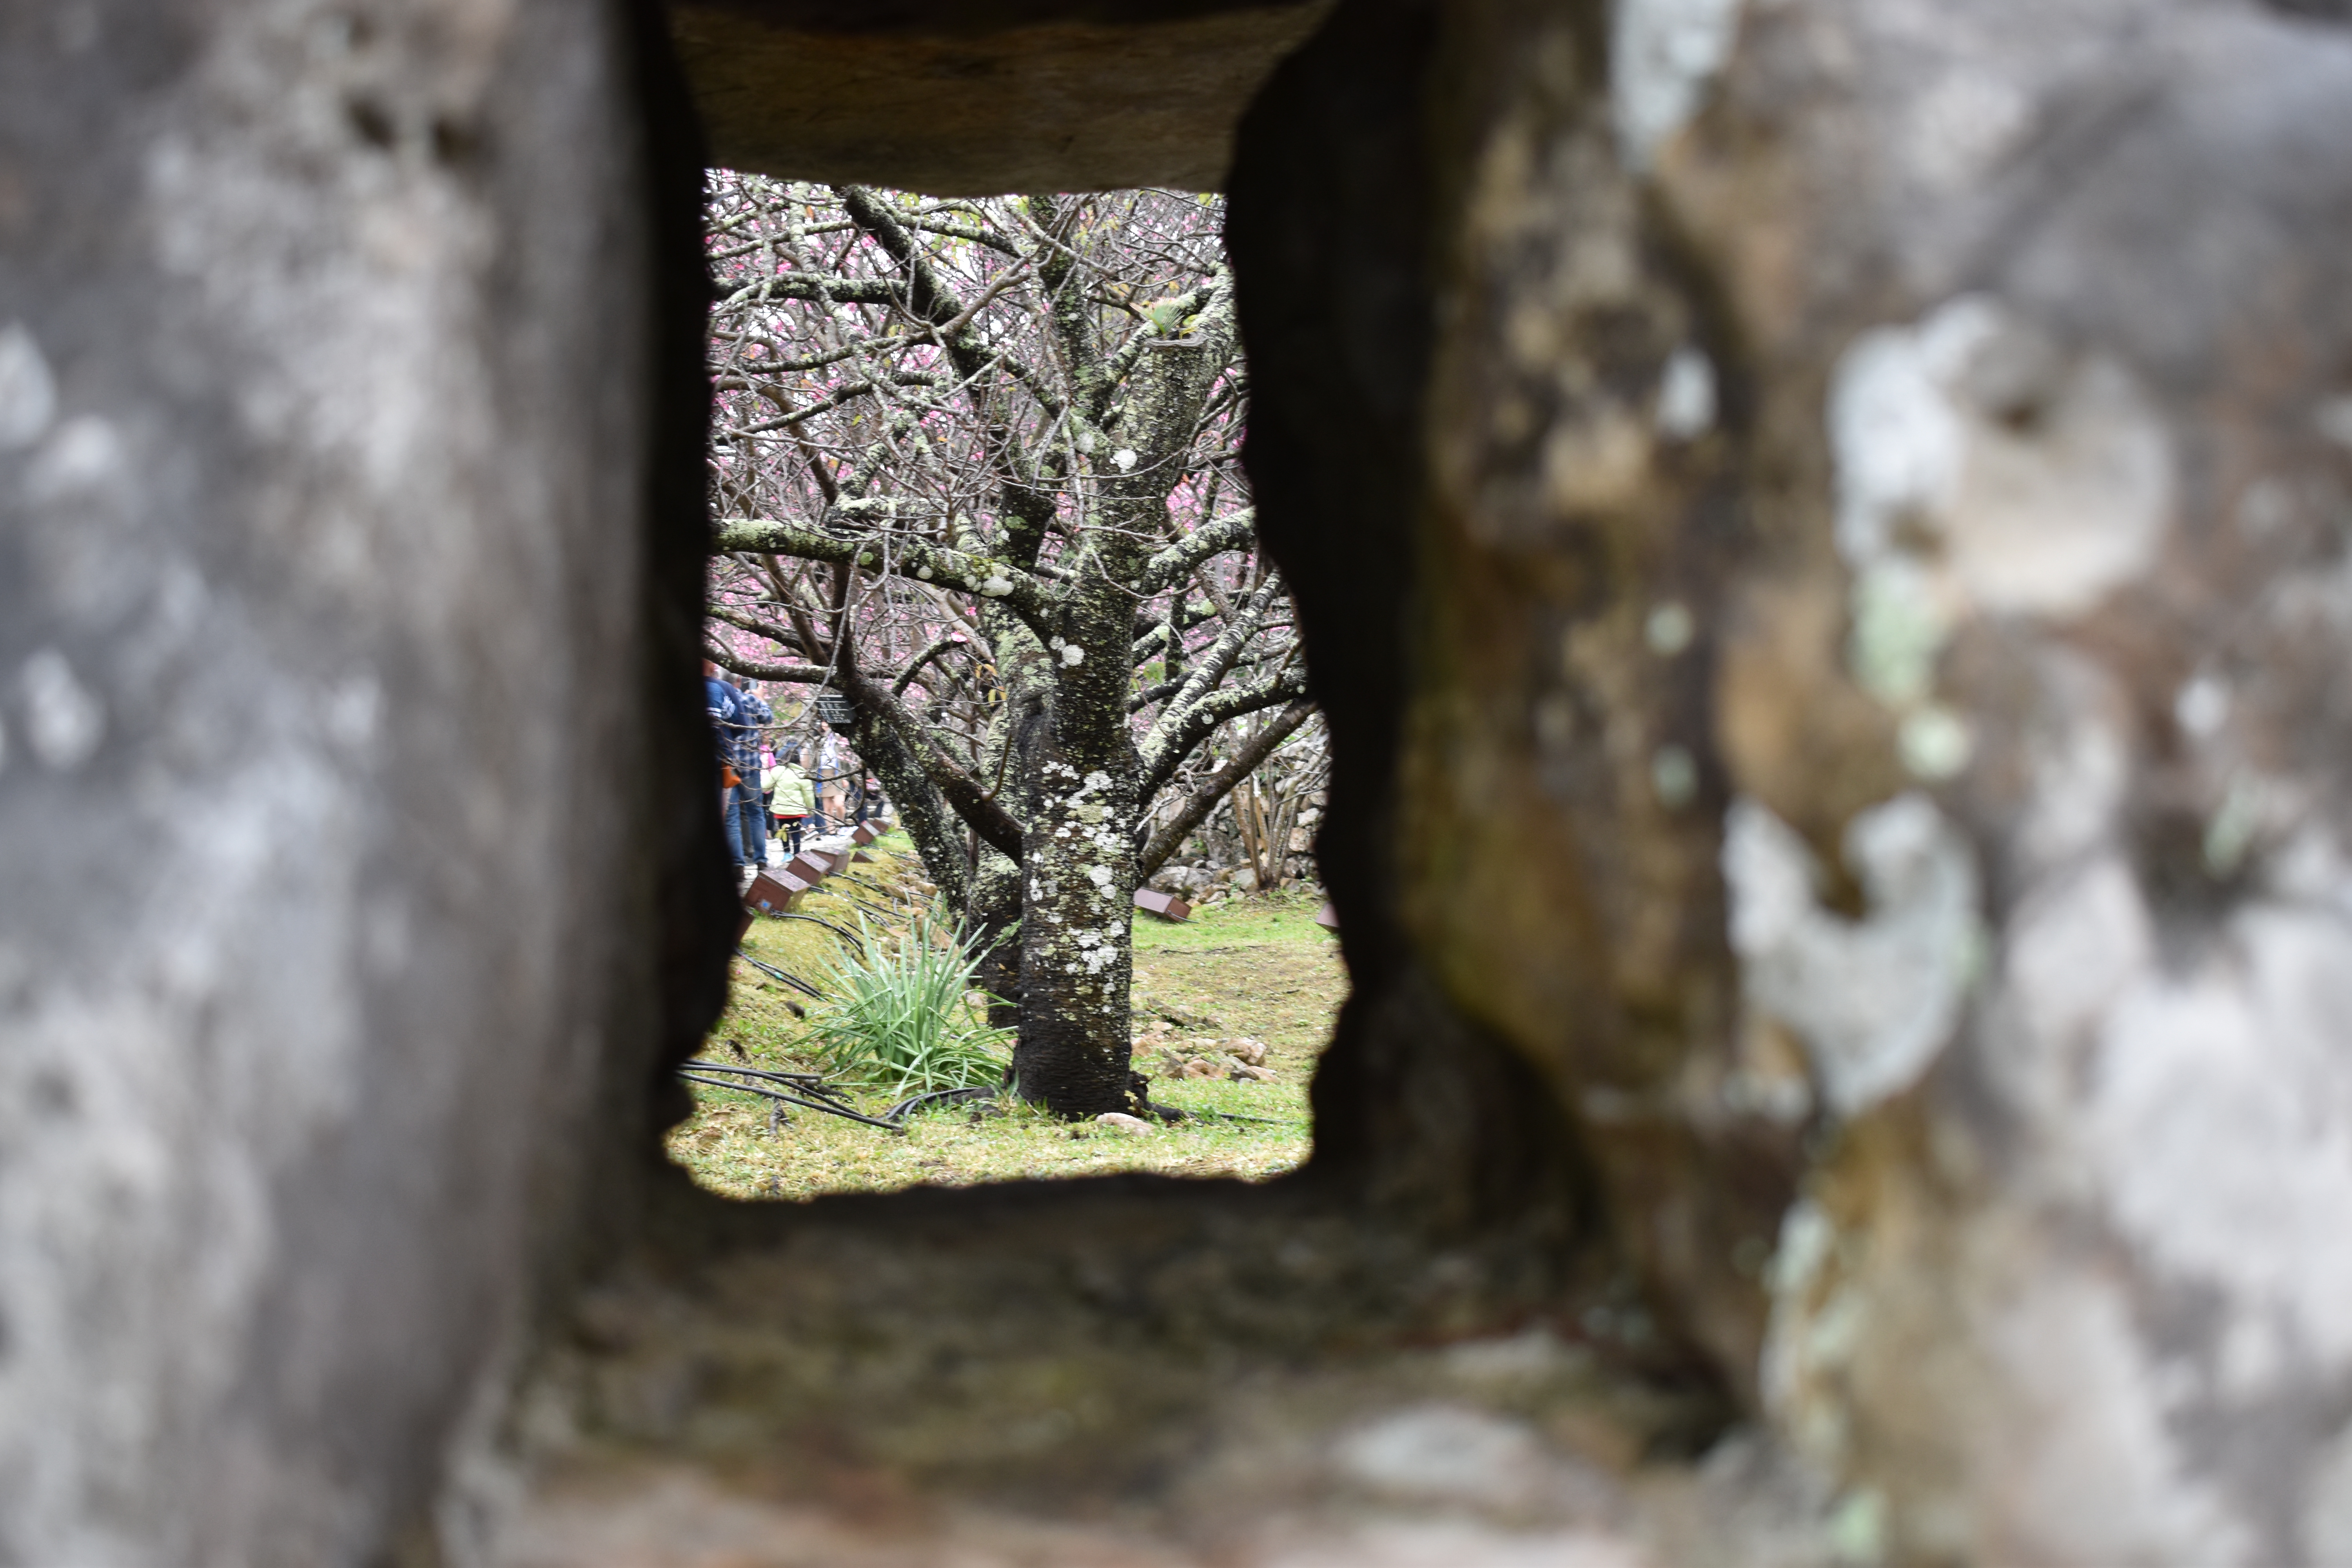
okinawa, japan, winter, tree, rock, water, leaf, plant, woody plant, grass, spring, branch, ruins, trunk, sunlight, wood, landscape, forest, formation, window